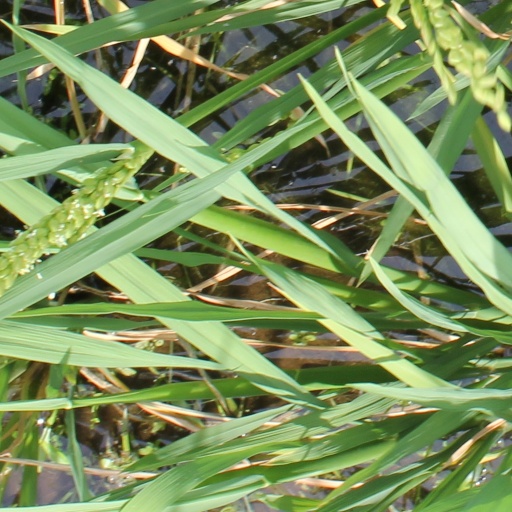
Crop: rice